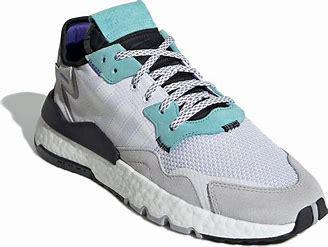
Brand: adidas
Model: Nite Jogger